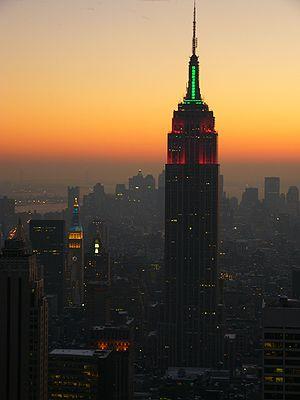
L’Empire State Building est un gratte-ciel de style Art déco situé dans l'arrondissement de Manhattan, à New York. Il est situé dans le quartier de Midtown au 350 de la 5ᵉ Avenue, entre les 33ᵉ et 34ᵉ rues. Inauguré le 1ᵉʳ mai 1931, il mesure 381 mètres et compte 102 étages.